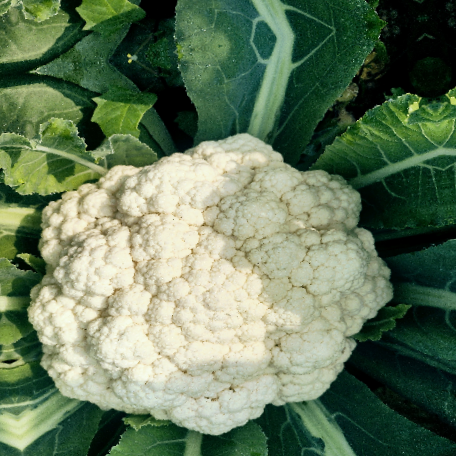
Label: Disease Free